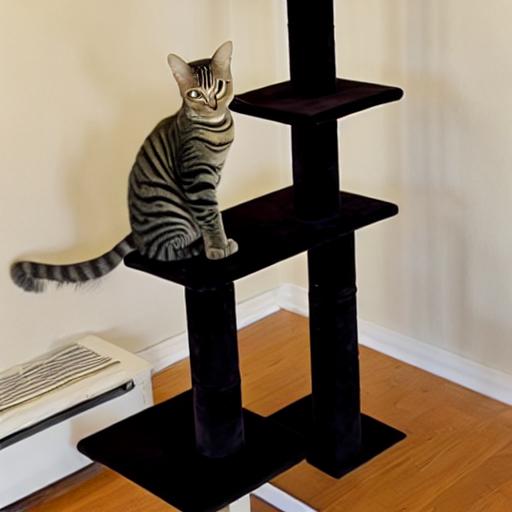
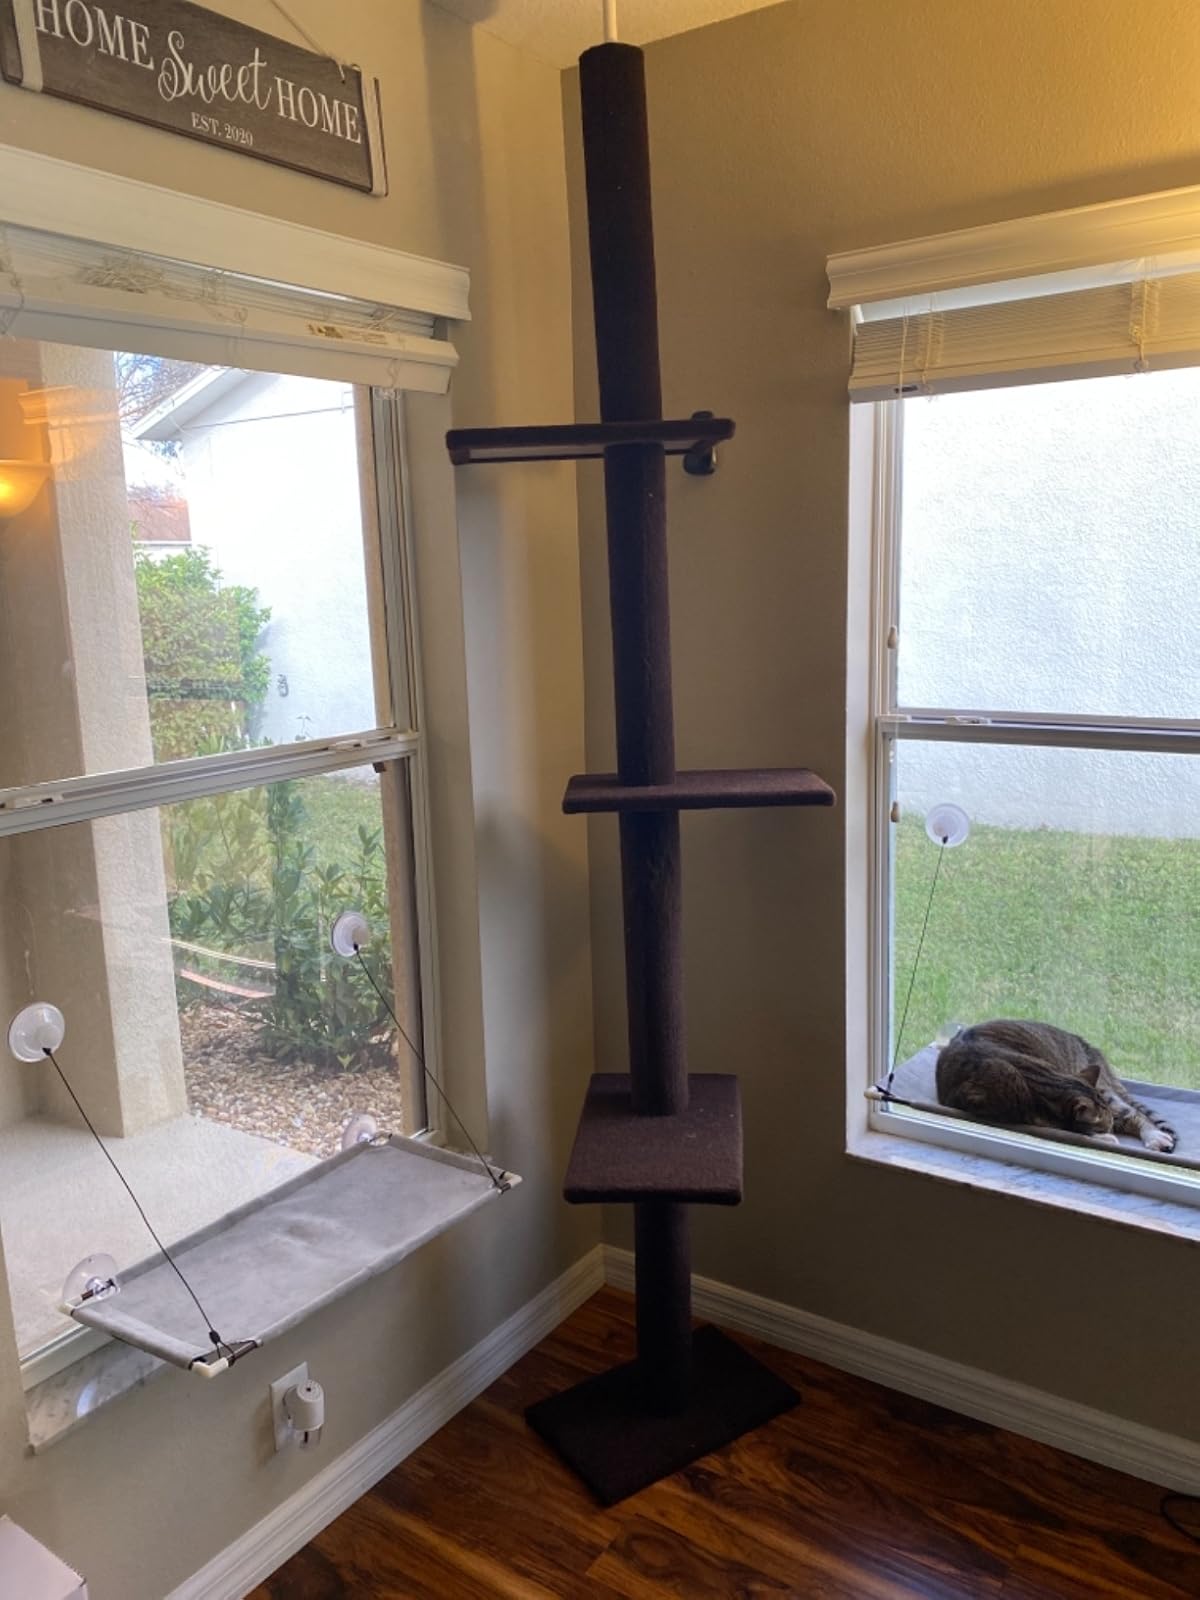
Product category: items_cat tree
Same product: no